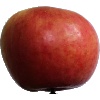
Label: apple_crimson_snow